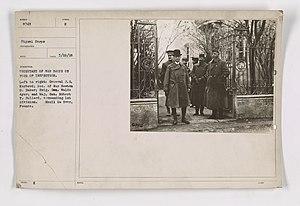
Royaumeix est une commune française située dans le département de Meurthe-et-Moselle en région Grand Est.
Ménil-la-Tour est une commune française située dans le département de Meurthe-et-Moselle, en région Grand Est.